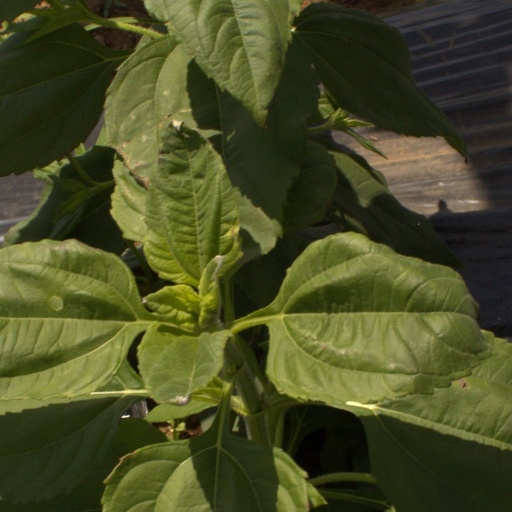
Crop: Jerusalem artichoke